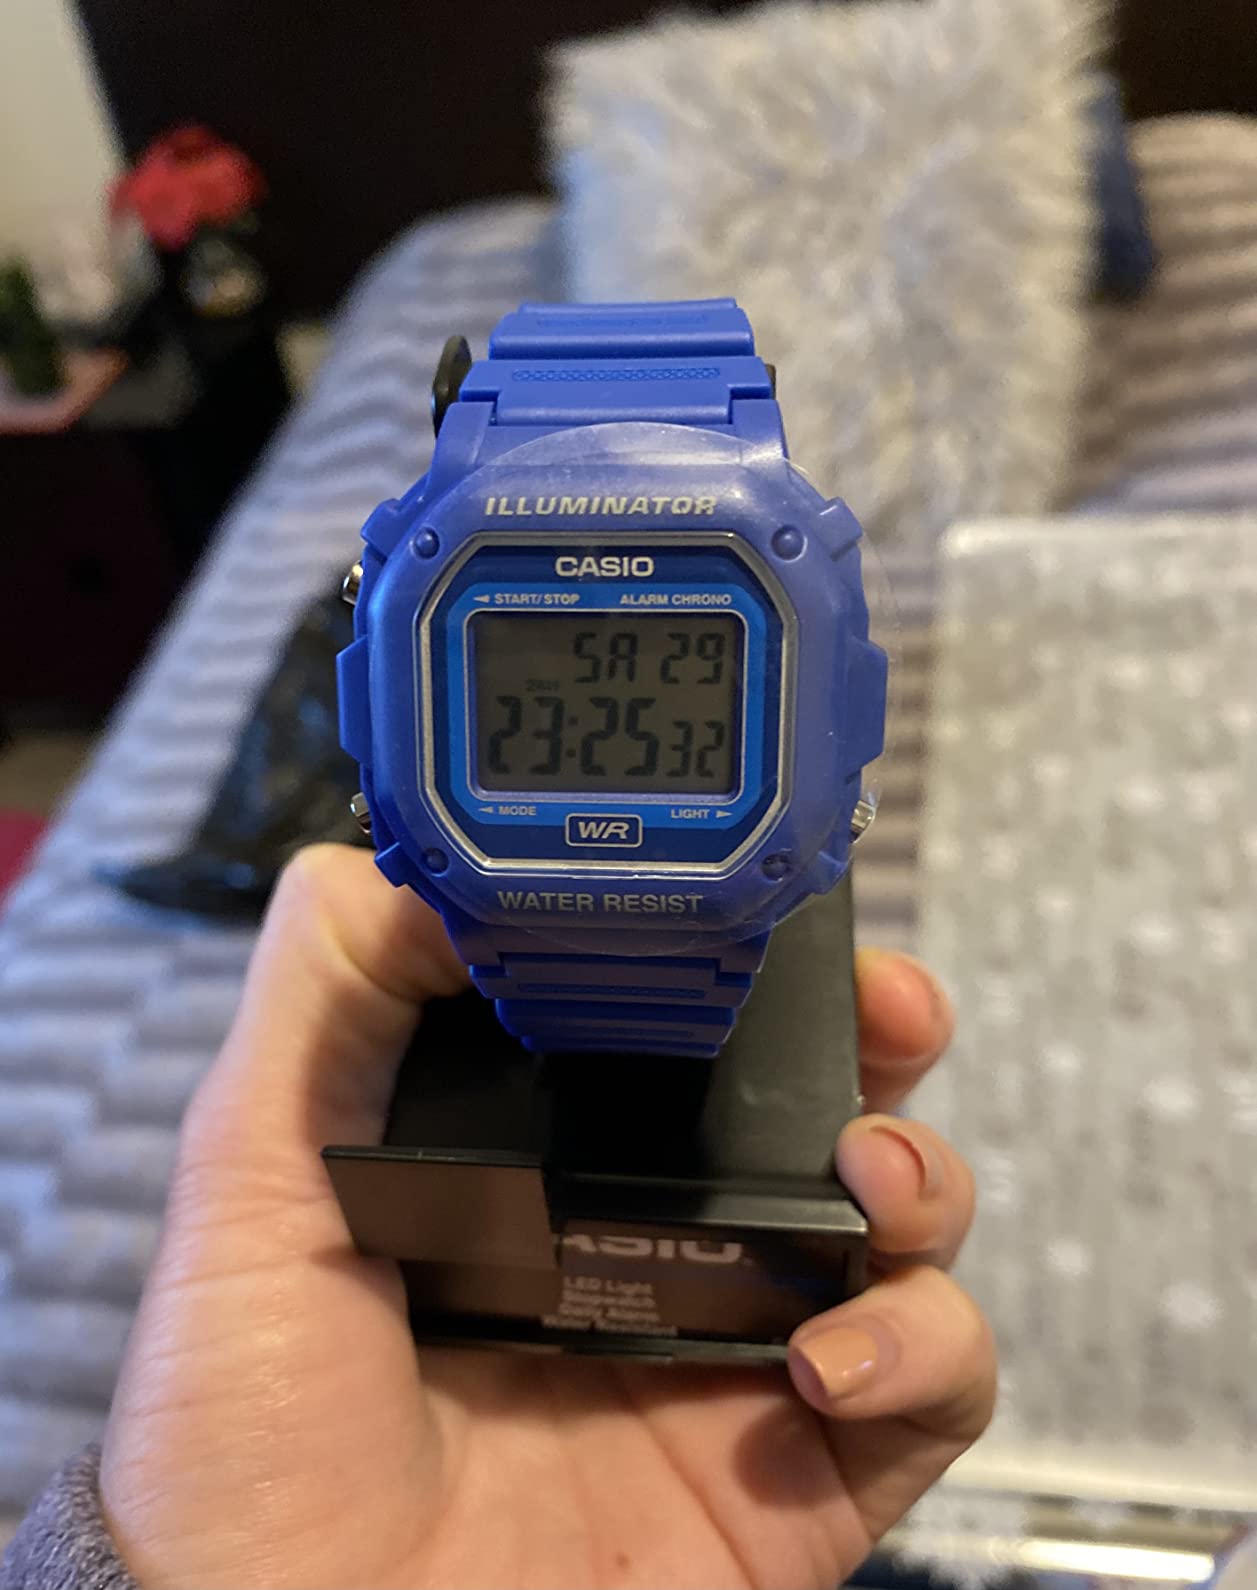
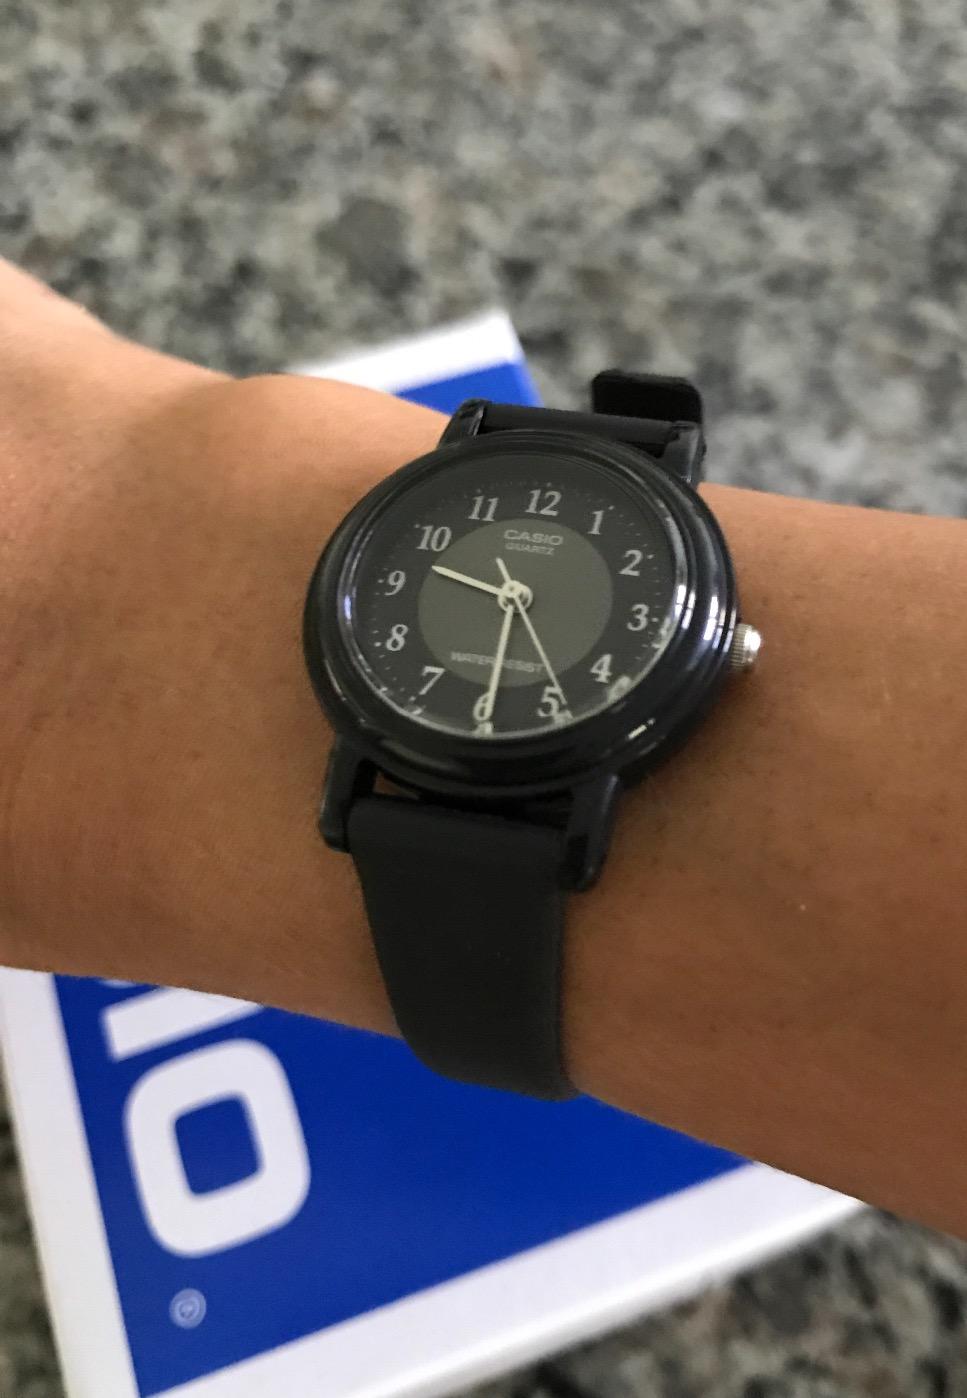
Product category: accessories_watch
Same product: no